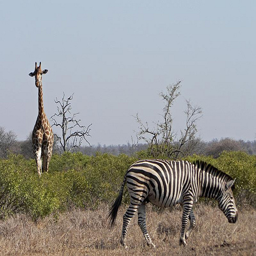
A giraffe and zebra together in a field.
A giraffe and a zebra in an outdoor grassy area.
A zebra walks in front of a giraffe in the wild.
A zebra and a giraffe are existing in a field.
A very tall giraffe and a pretty zebra in a field.